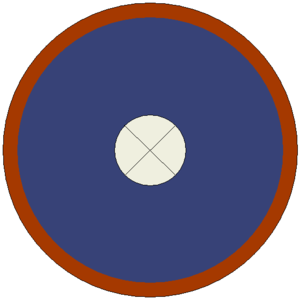
La Legio XI Claudia Pia Fidelis était une légion de l’armée romaine, levée par Jules César en 58 av. J.-C. en même temps que la Legio XII Fulmnata en vue de sa campagne contre les Helvètes. Dissoute en 45 av. J.-C., elle fut reconstituée en 42 av. J.-C. par Octave dans le cadre de la guerre civile entre les membres du triumvirat. Elle porta alors le nom de Legio XI Actiaca; son surnom de Claudia Pia Fidelis lui fut donné sous l’empereur Claude alors qu’elle était stationnée à Burnum en remerciement pour avoir mis un terme à la tentative d’usurpation du gouverneur de Dalmatie, Scribonius.